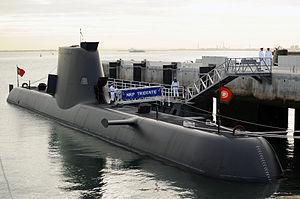
La Marine portugaise est la branche navale des forces armées portugaises qui, en coopération et intégrée avec les autres branches, est chargé de la défense du Portugal. La Marine portugaise participe également à des missions liées à des compromis internationaux pris par le Portugal, ainsi des missions d'intérêt civile. Aujourd'hui, la Marine portugaise suppose une capacité double rôle: des missions de combat naval pour assurer la souveraineté du Portugal et des engagements internationaux, et les opérations de la Garde côtière dans ses eaux territoriales et zones d'influence.